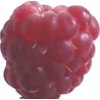
Label: raspberry